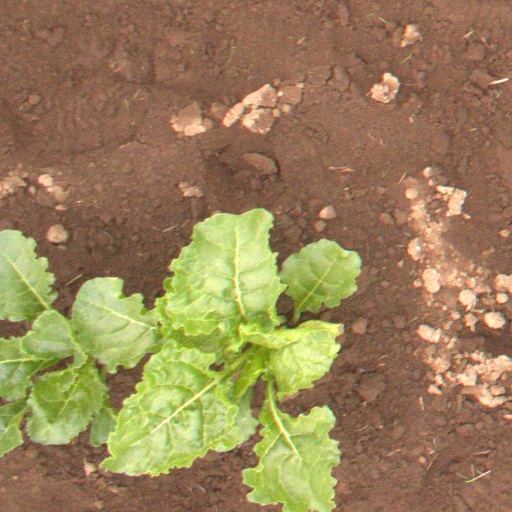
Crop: sugar beet